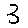
Label: 3